Electrospray ionization

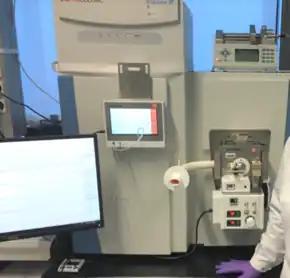
SESI-MS SUPER SESI coupled with Thermo Fisher Scientific-Orbitrap

Extractive electrospray ionization is a spray-type, ambient ionization method that uses two merged sprays, one of which is generated by electrospray.